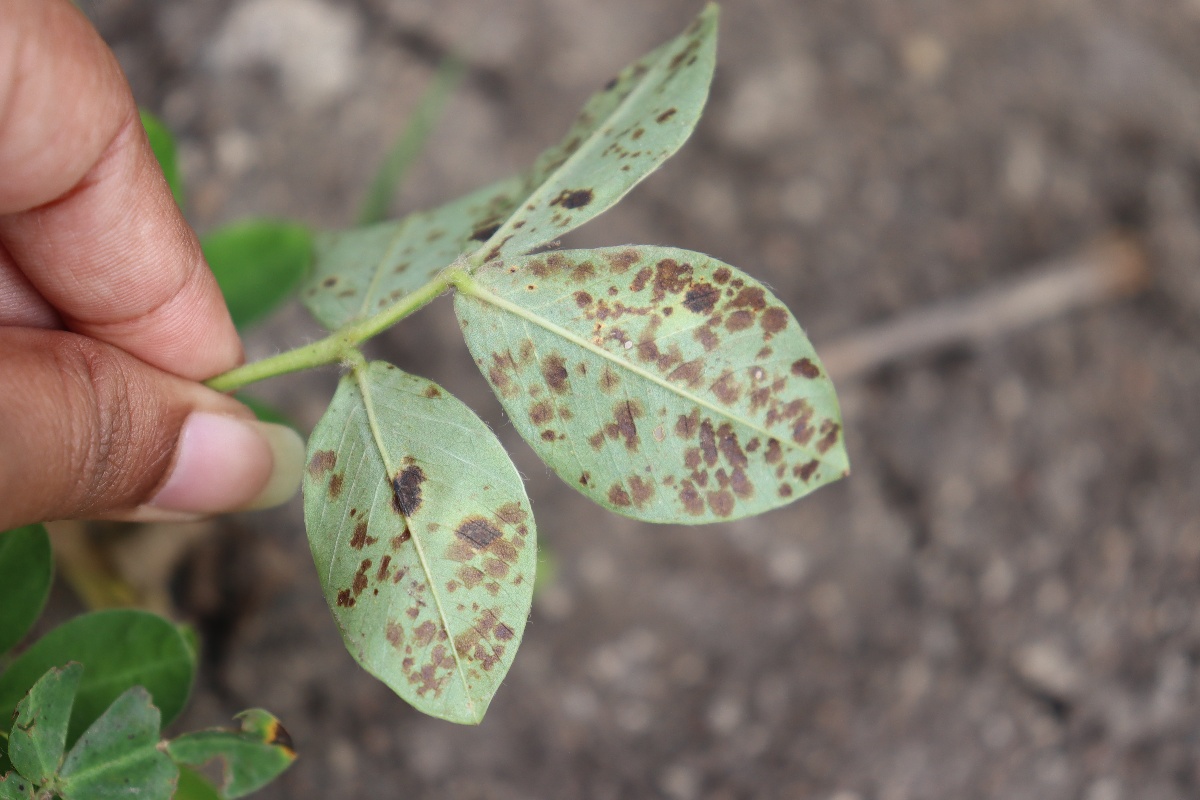
Label: rust